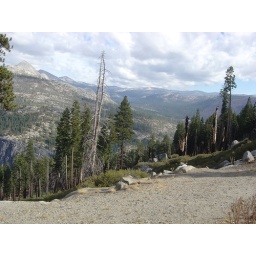
Lodgepole pines are dominant pine tree around Glacier Point